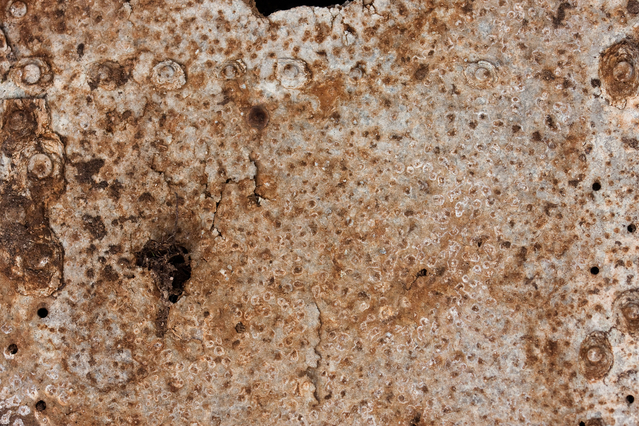
Texture: pitted